Describe the emotion expressed in this image:  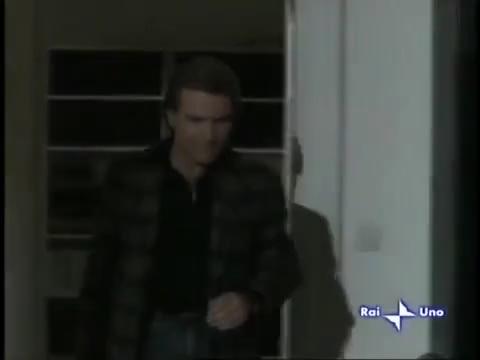
This person displays Fear, valence and arousal with low intensity.